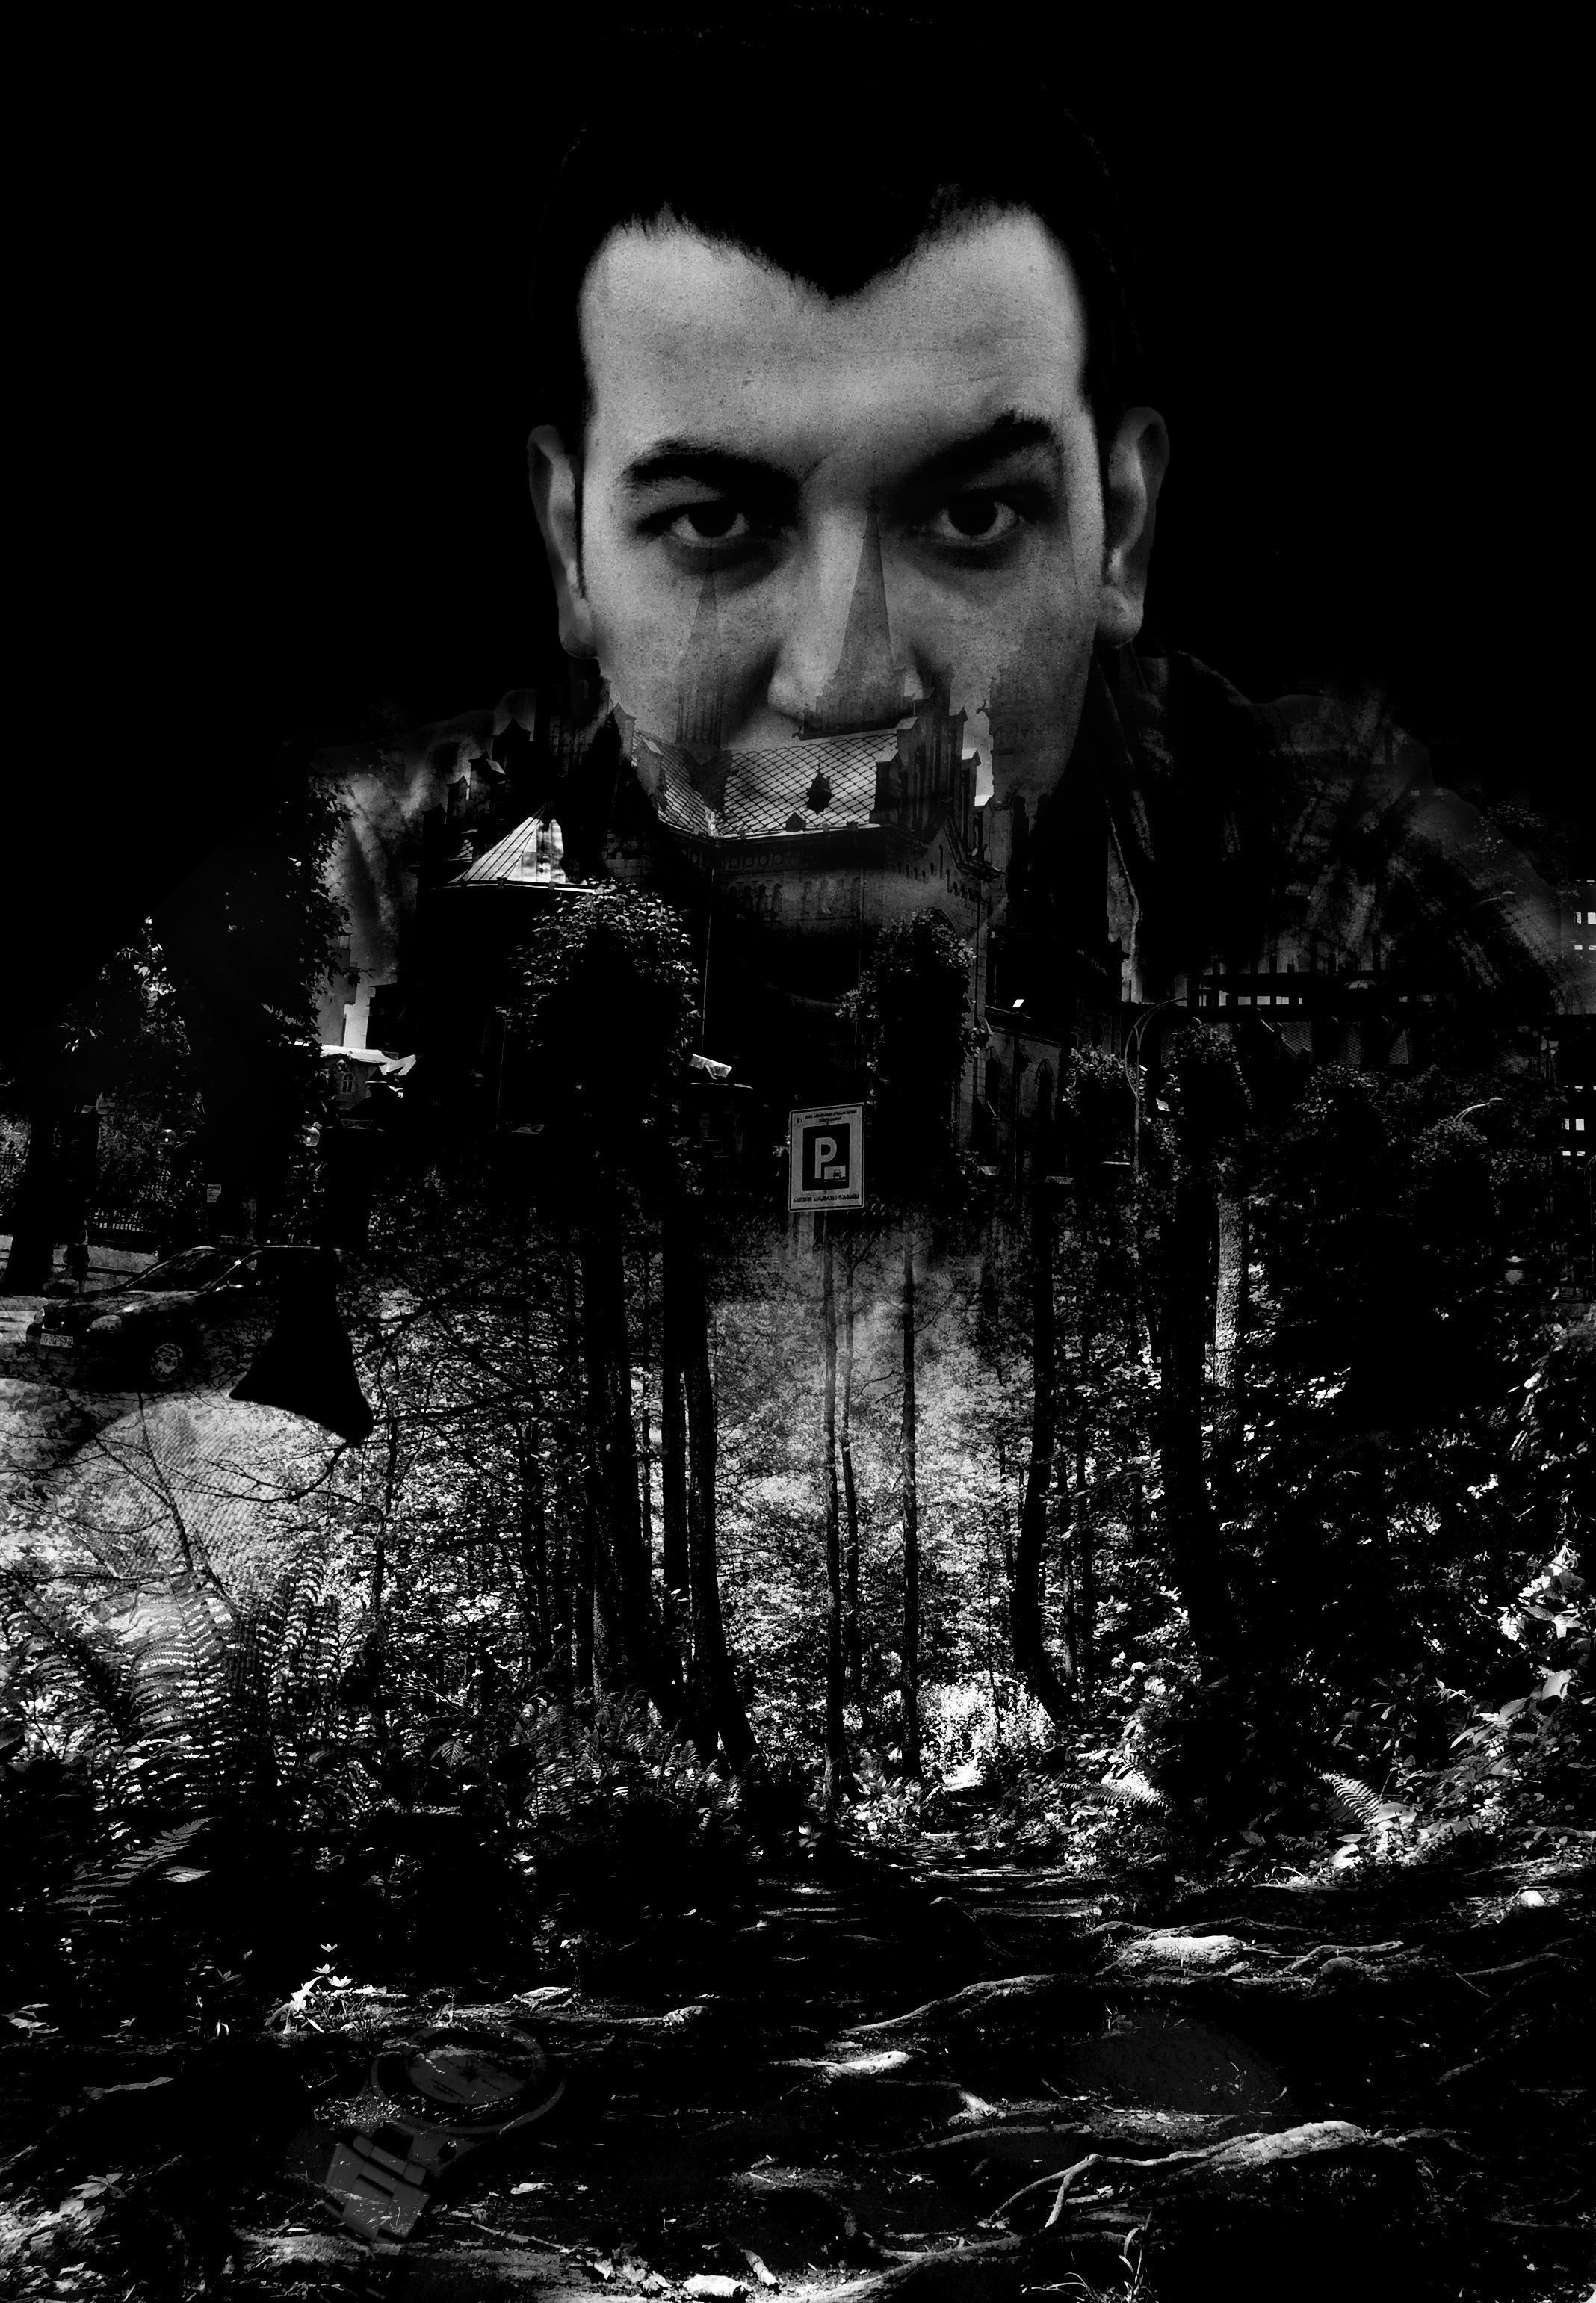
black and white, photography, dark, portrait, darkness, black, monochrome, monochrome photography, album cover, pessimism, film noir, multiple exposure